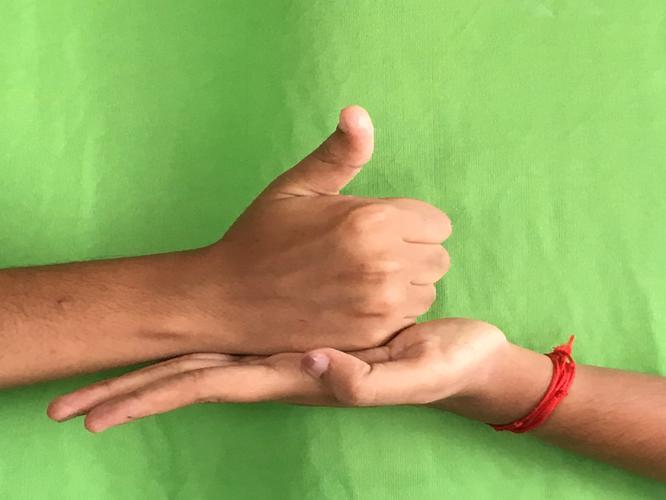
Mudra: Shivalinga
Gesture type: double_hand